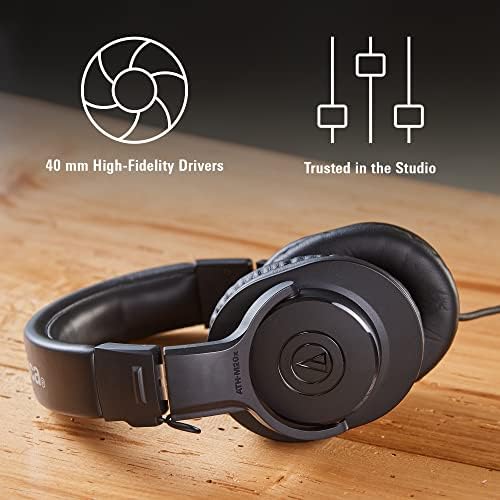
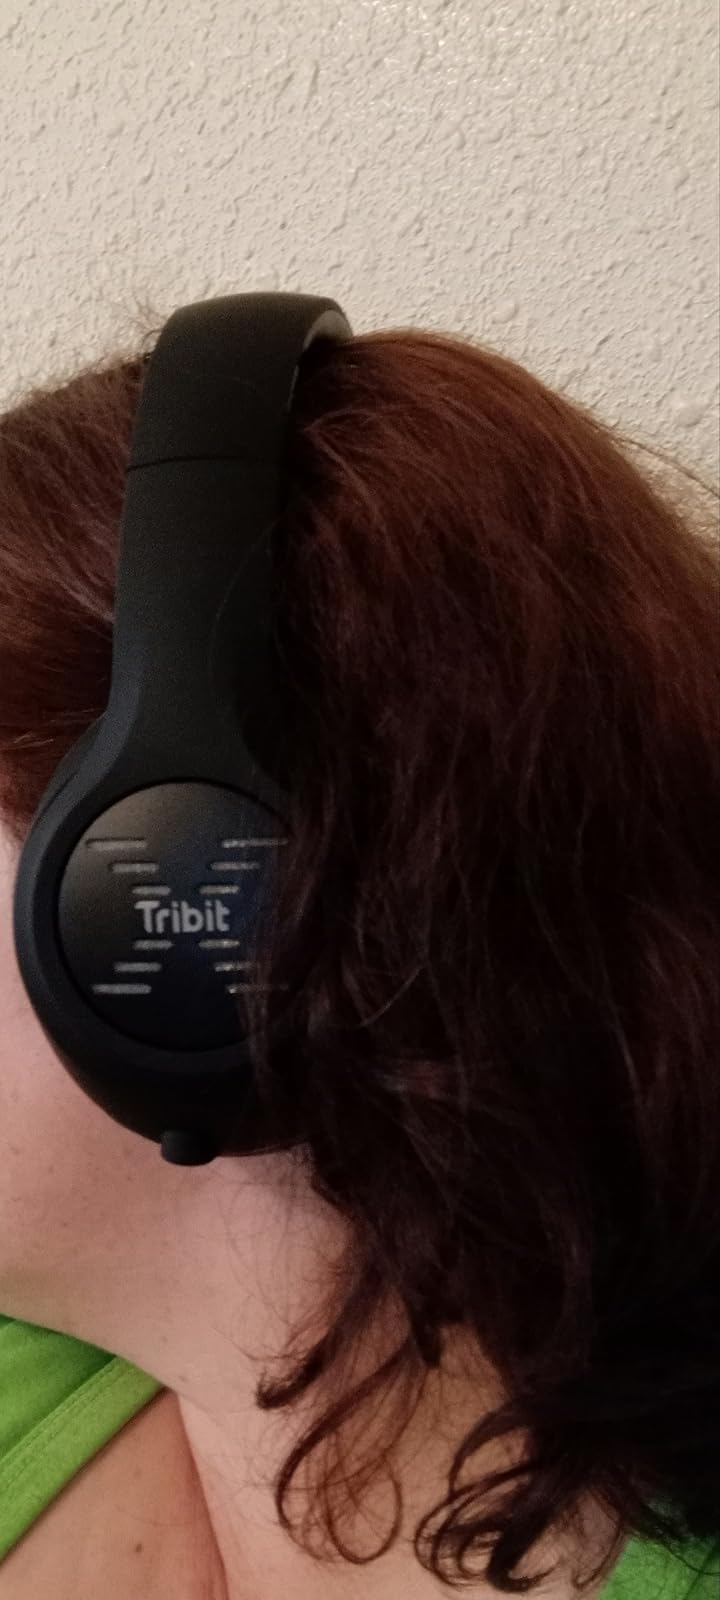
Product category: headphones
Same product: no